Transylvanian Landler dialect

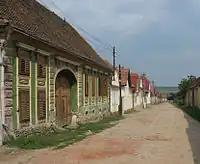
Apoldu de Sus, where a sizable Transylvanian Landler community lived in the past.

Traditionally, it has been spoken in several communes situated in Sibiu County where in the past Austrian Protestants (more specifically Evangelical Lutherans) expelled from Salzkammergut area were allowed to settle. These communes are: Großau, Großpold, and Neppendorf.